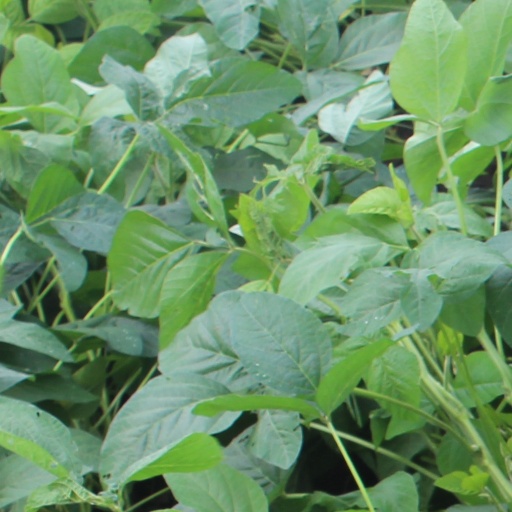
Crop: soybean